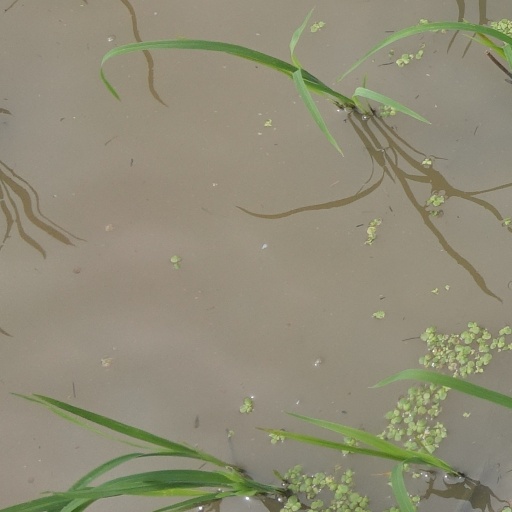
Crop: rice